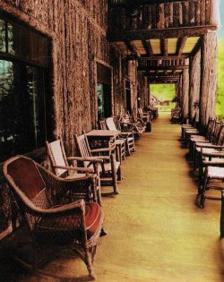
Building: Covewood Lodge
Country: United States of America
Year built: 1925
United States historic place Covewood Lodge U.S. National Register of Historic Places Vertical half-log construction of Covewood Lodge, 1999 Show map of New York Show map of the United States Location 120 Covewood Lodge Rd., Big Moose, New York Coordinates 43°49′0″N 74°51′8″W / 43.81667°N 74.85222°W / 43.81667; -74.85222 Area 50 acres (20 ha) Built 1922 Architect Covey, Earl Architectural style Rustic NRHP reference No. 04000435 Added to NRHP May 12, 2004 Covewood Lodge is a historic summer camp complex located at Big Moose Lake in Herkimer County, New York .  It was built during the 1920s and consists of the main lodge surrounded by 18 historic cottages.  The main lodge is a T-shaped rustic camp building built in 1924–25.  It is a two-story structure, built of logs and sheathed with vertically and diagonally laid planks.  It features a two-story verandah supported by massive tree trunks. It was listed on the National Register of Historic Places in 2004. References